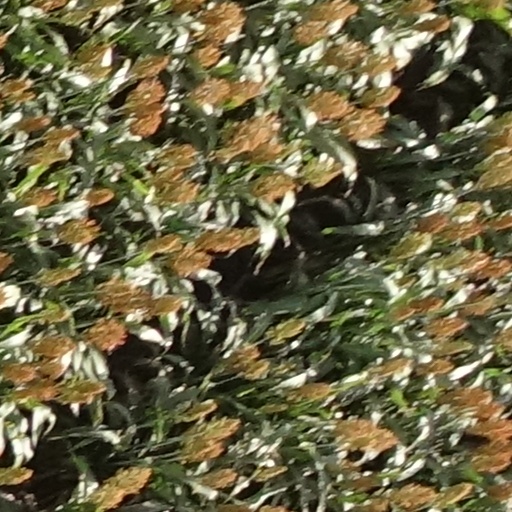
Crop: sorghum